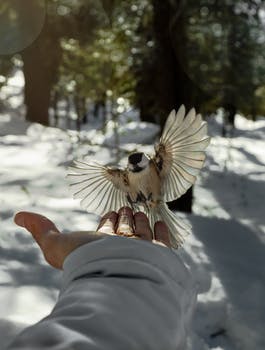
Label: No Watermark